Family Promise

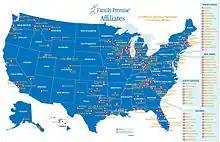
Family Promise Affiliate Map

The Interfaith Council for the Homeless of Union County developed and implemented Family Promise's core emergency shelter program, which became the model for similar initiatives across the country. Soon after the Union County network opened its doors, a second New Jersey network of congregations began Interfaith Council operations and the model continued to spread. In 1988, Olson organized the initiatives in New Jersey and those started in other states into the National Interfaith Hospitality Network (NIHN) and opened a central office in Summit, New Jersey. The national office helps each Affiliate tailor programming to their localized needs of community outreach, family mentoring and social advocacy. National programming was also expanded from providing emergency shelter to focus on addressing the underlying causes of homelessness through provision of long-term assistance to low-income families in the form of job training, parenting classes, a financial literacy curriculum and transitional and permanent housing.